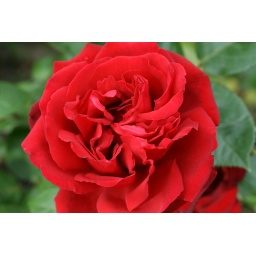
Bright red flower by a lock on the Droitwich Barge Canal in Worcestershire.